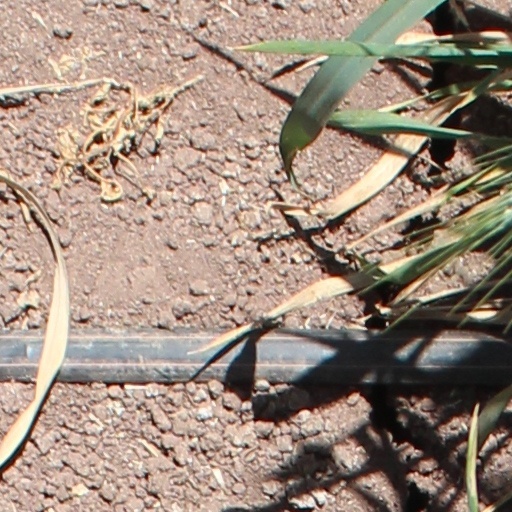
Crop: wheat